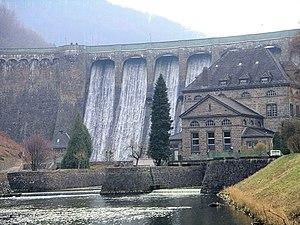
Le barrage de Diemelsee est un aménagement majeur de la vallée de la Diemel, dans l’arrondissement de Waldeck-Frankenberg en Hesse septentrionale et l’arrondissement du Haut-Sauerland en Westphalie. Il forme un lac de retenue d'une superficie de 1,65 km² et d'une capacité d'environ 19 900 000 m³.